Igreja do Menino Deus

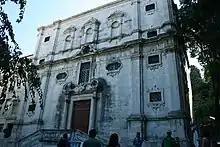
View of the main façade of the church.

Igreja do Menino Deus is a church in Portugal. It is classified as a National Monument. It was designed by the architect João Antunes.